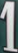
Number: 1